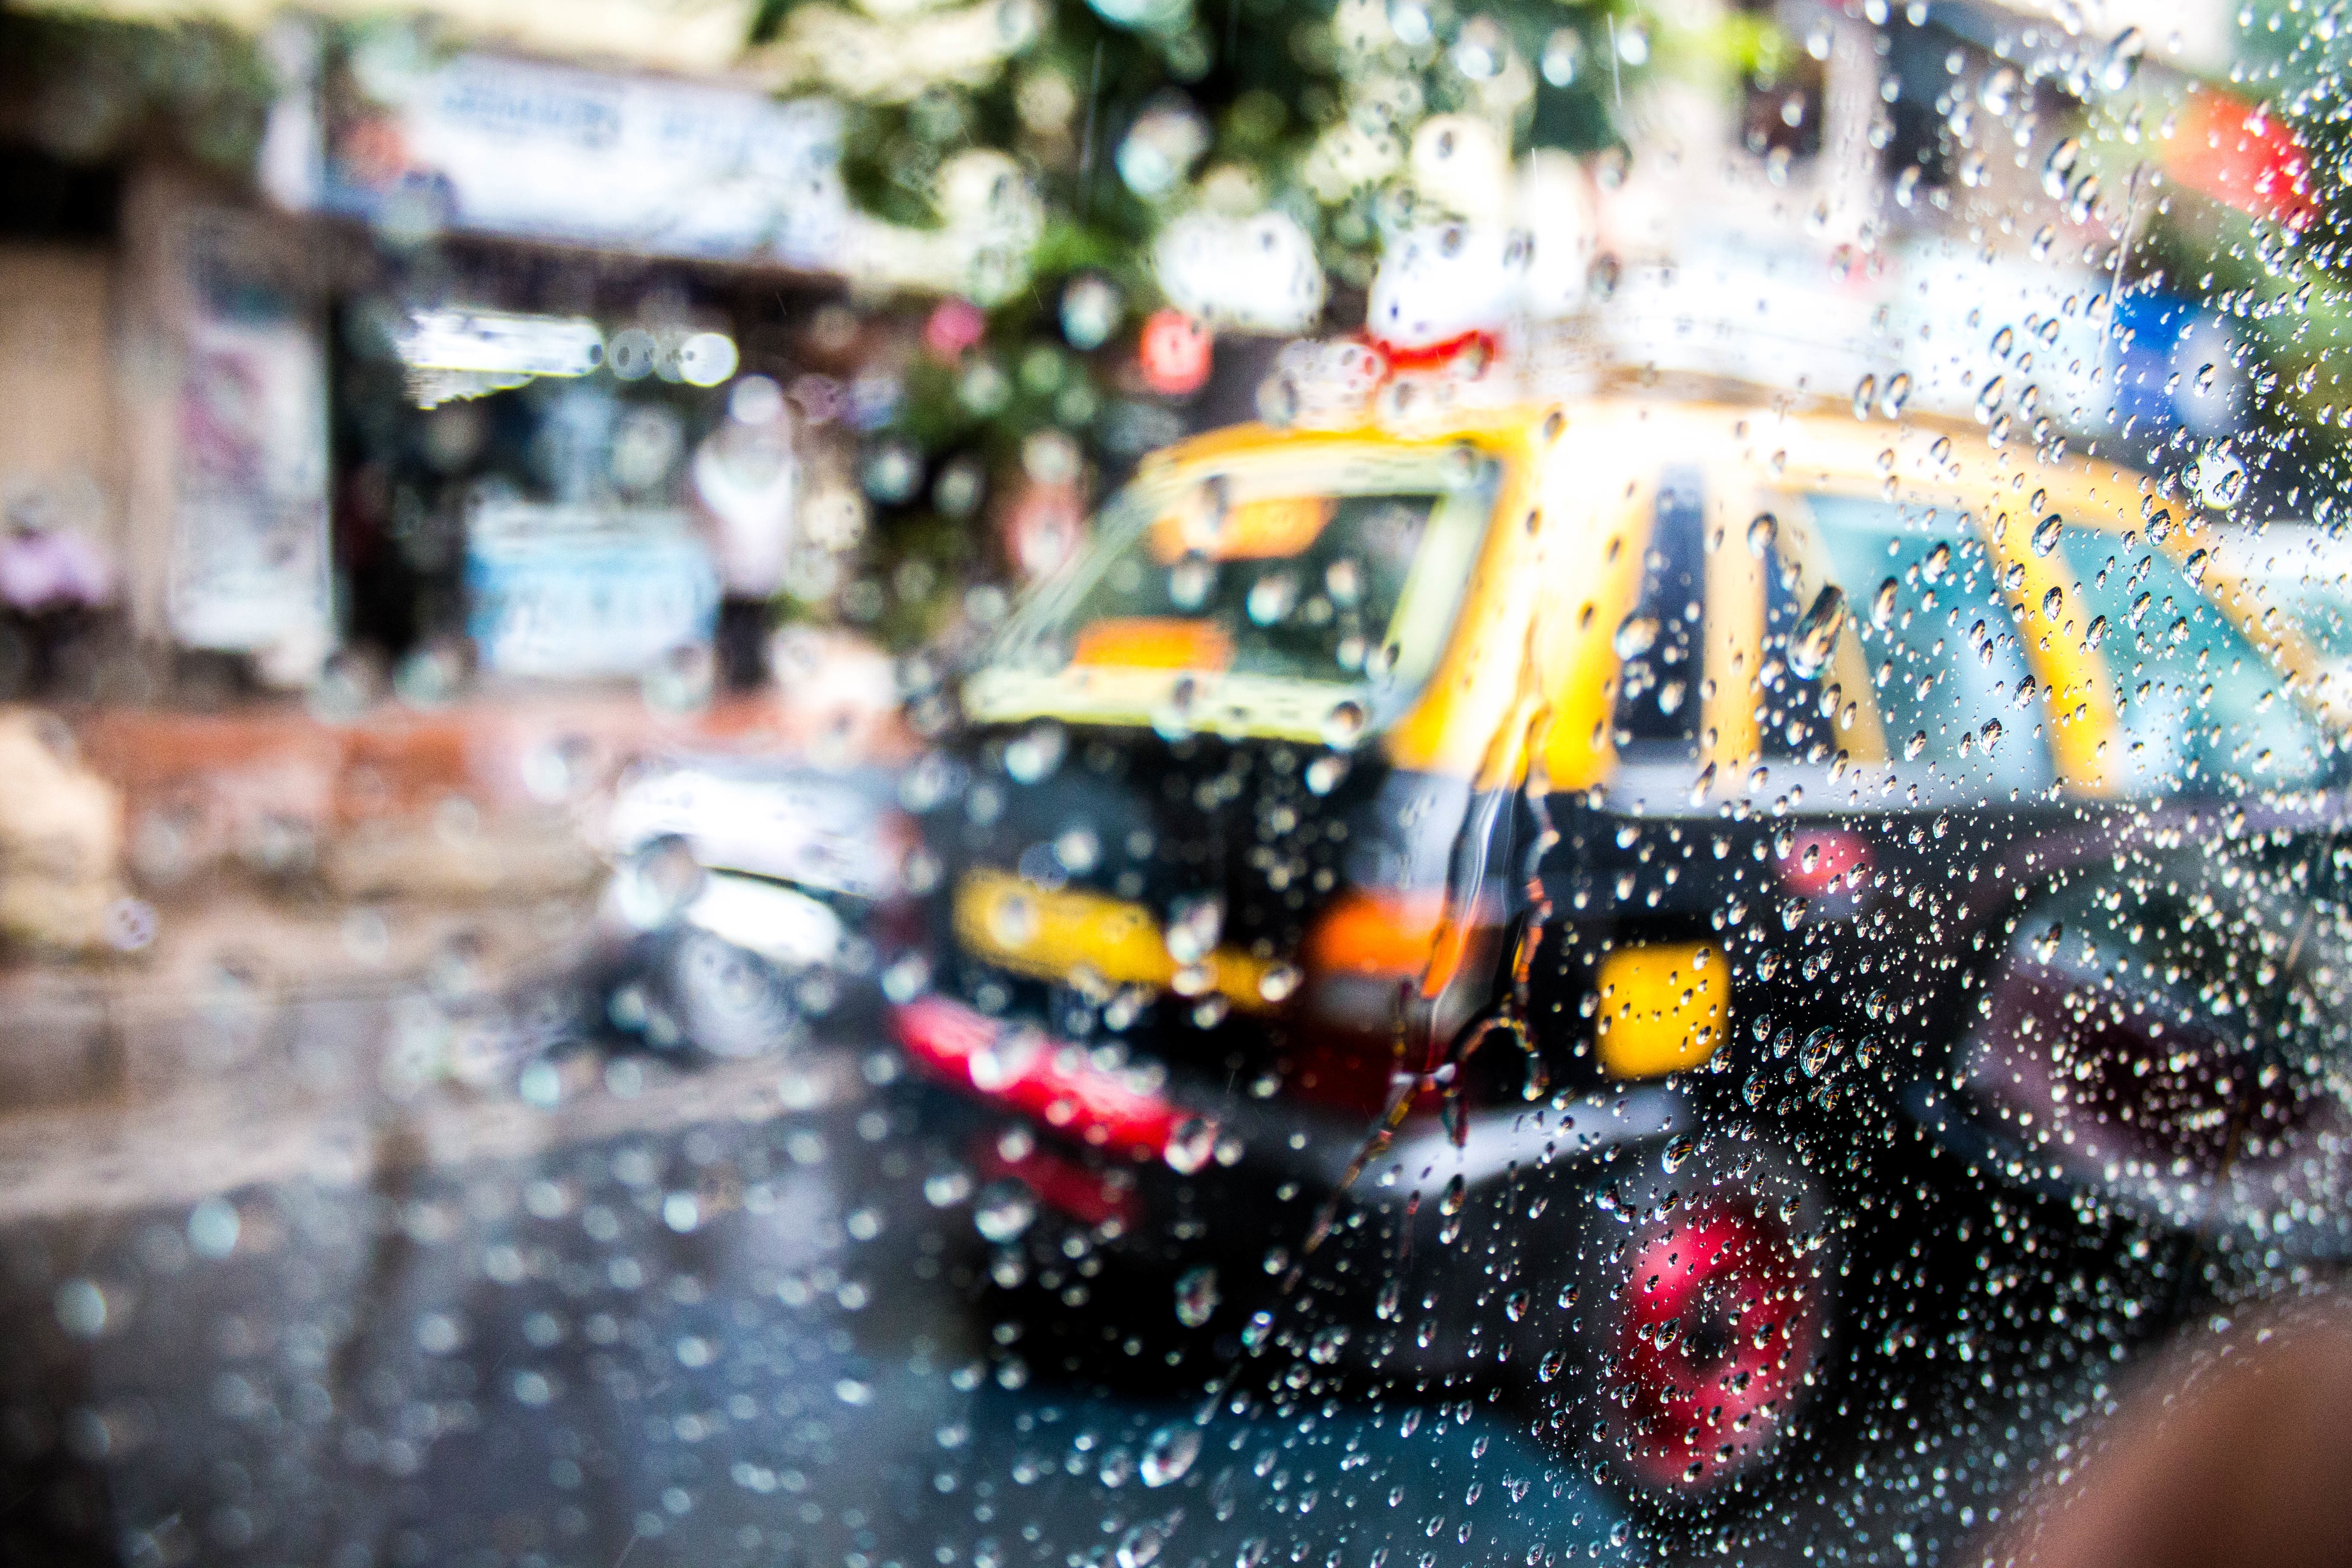
color